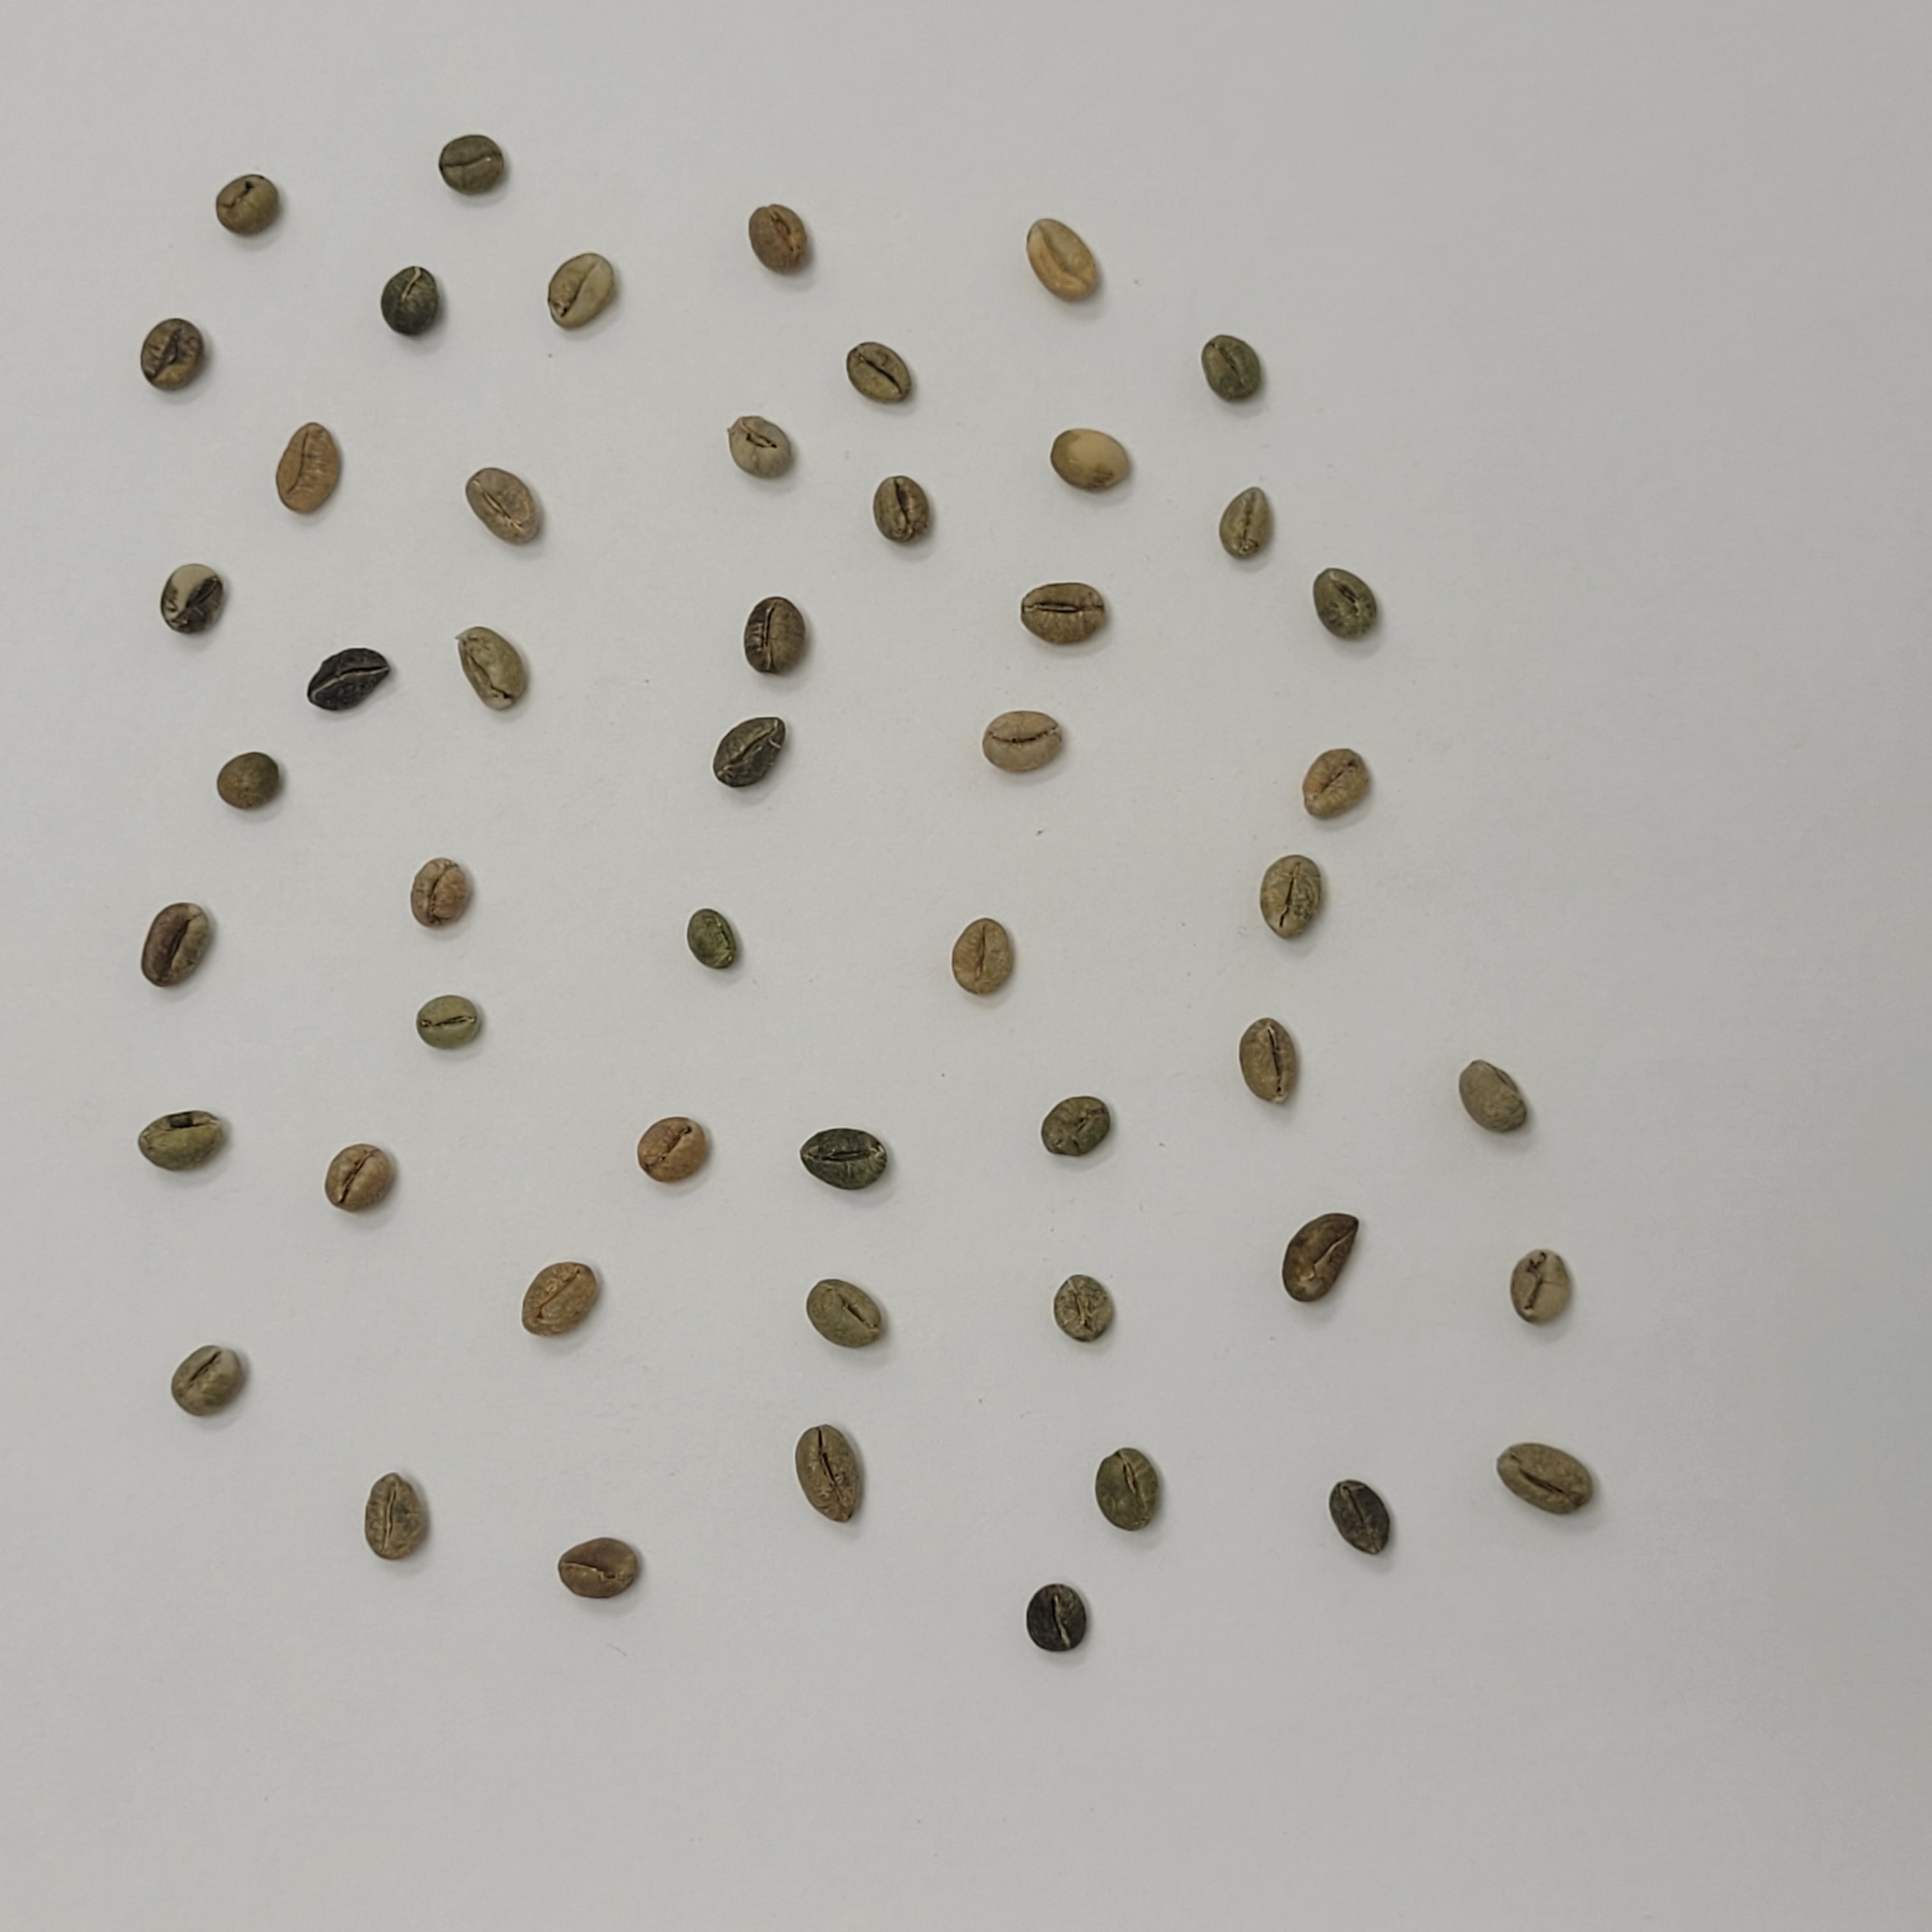
Coffee bean quality grade: Bits